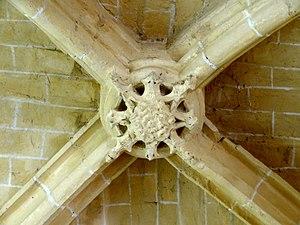
Clé de voûte - voir titre.
L'église Saint-Michel est une église catholique paroissiale située au Mesnil-en-Thelle, dans le département de l'Oise, en France.